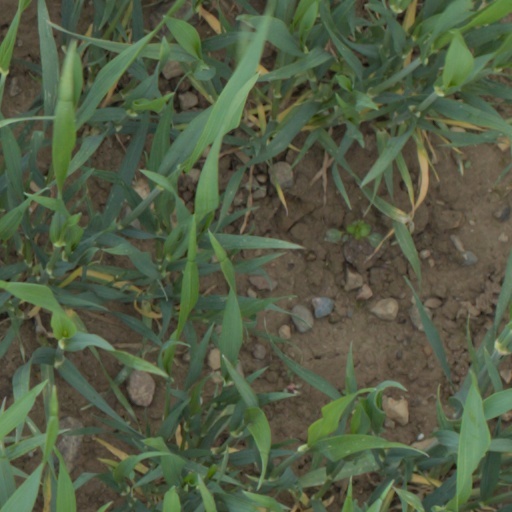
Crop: wheat